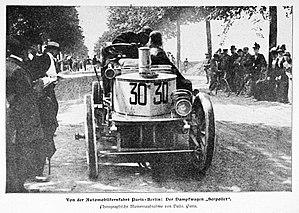
Léon Serpollet, né le 4 octobre 1858 à Culoz et mort le 1ᵉʳ février 1907 à Paris, est un industriel français, pionnier de l'automobile, constructeur de la première automobile industrielle à vapeur et fondateur des industries « Serpollet frères et Cⁱᵉ » et Gardner-Serpollet.